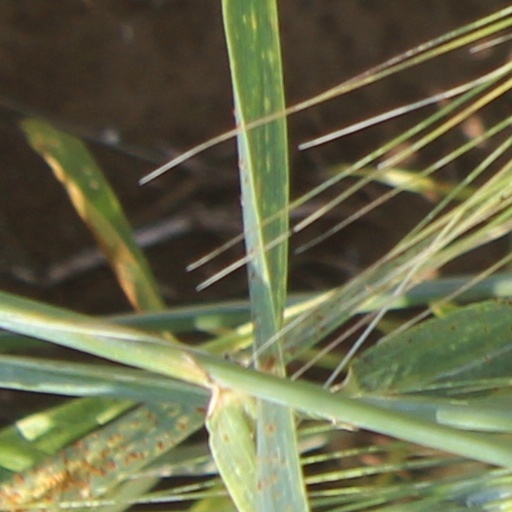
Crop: wheat